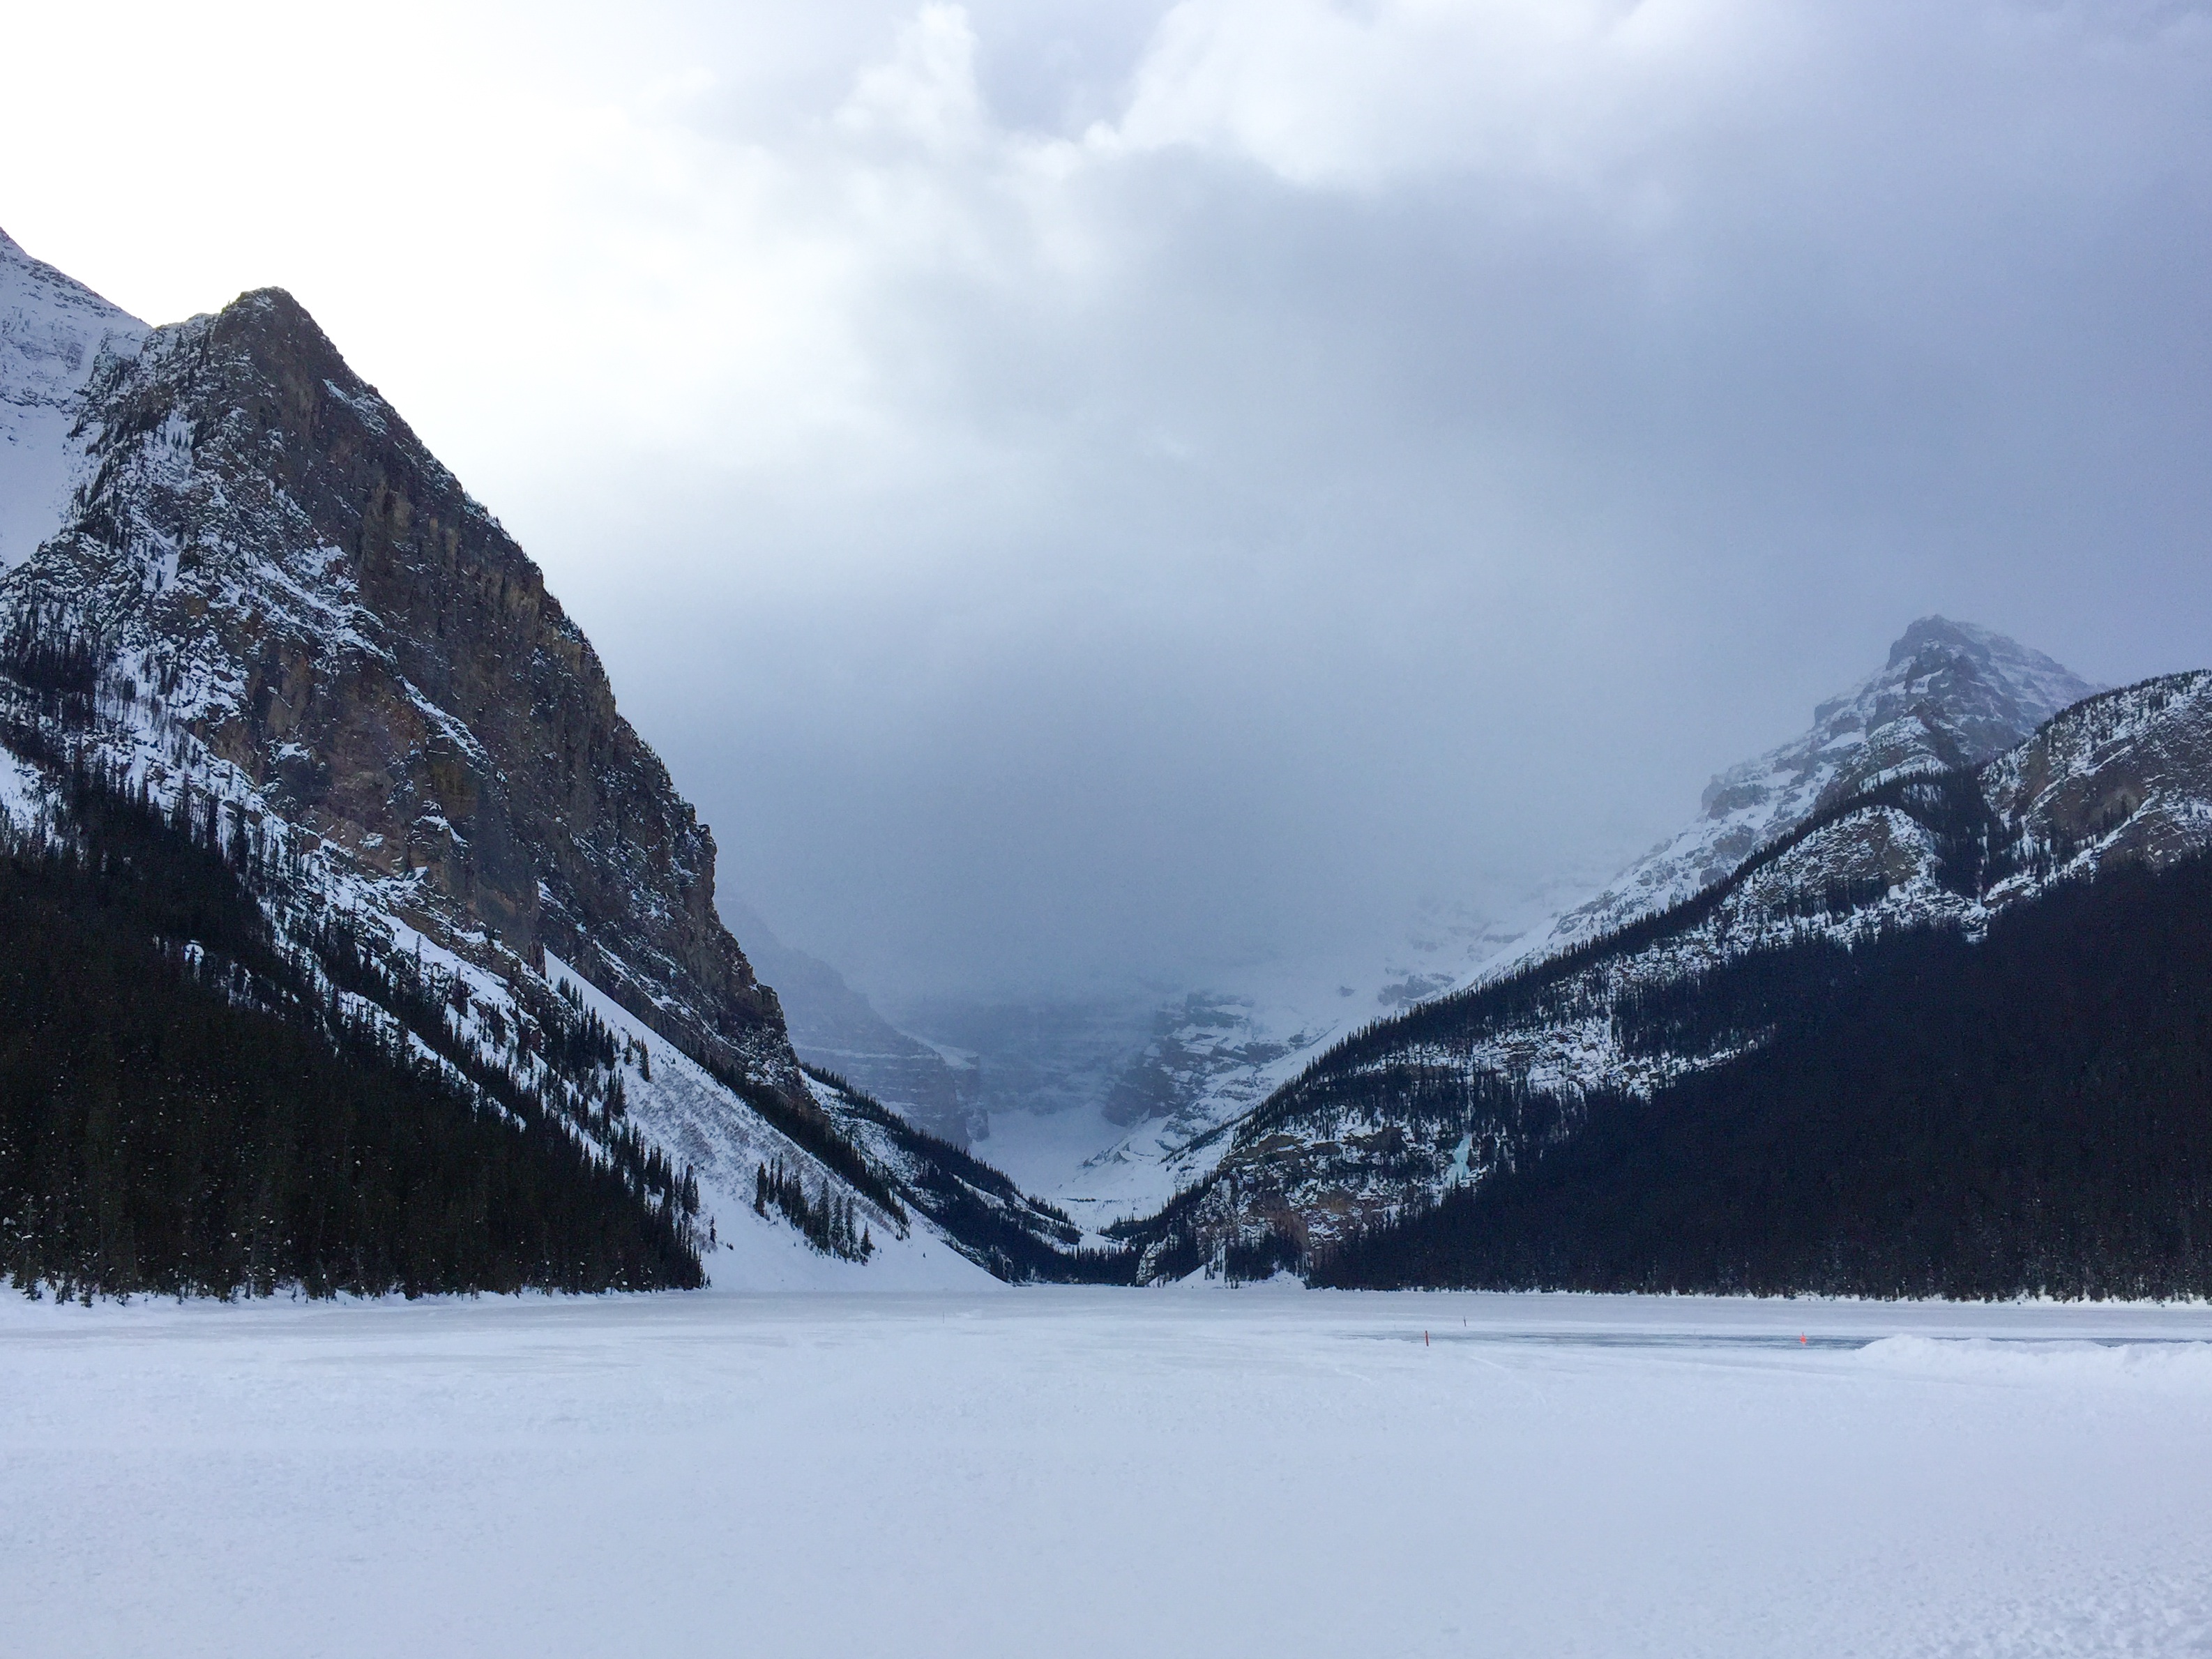
tree, mountain, snow, winter, mountain range, glacier, weather, season, ridge, alps, piste, landform, mountain pass, geographical feature, mountainous landforms, glacial landform, geological phenomenon